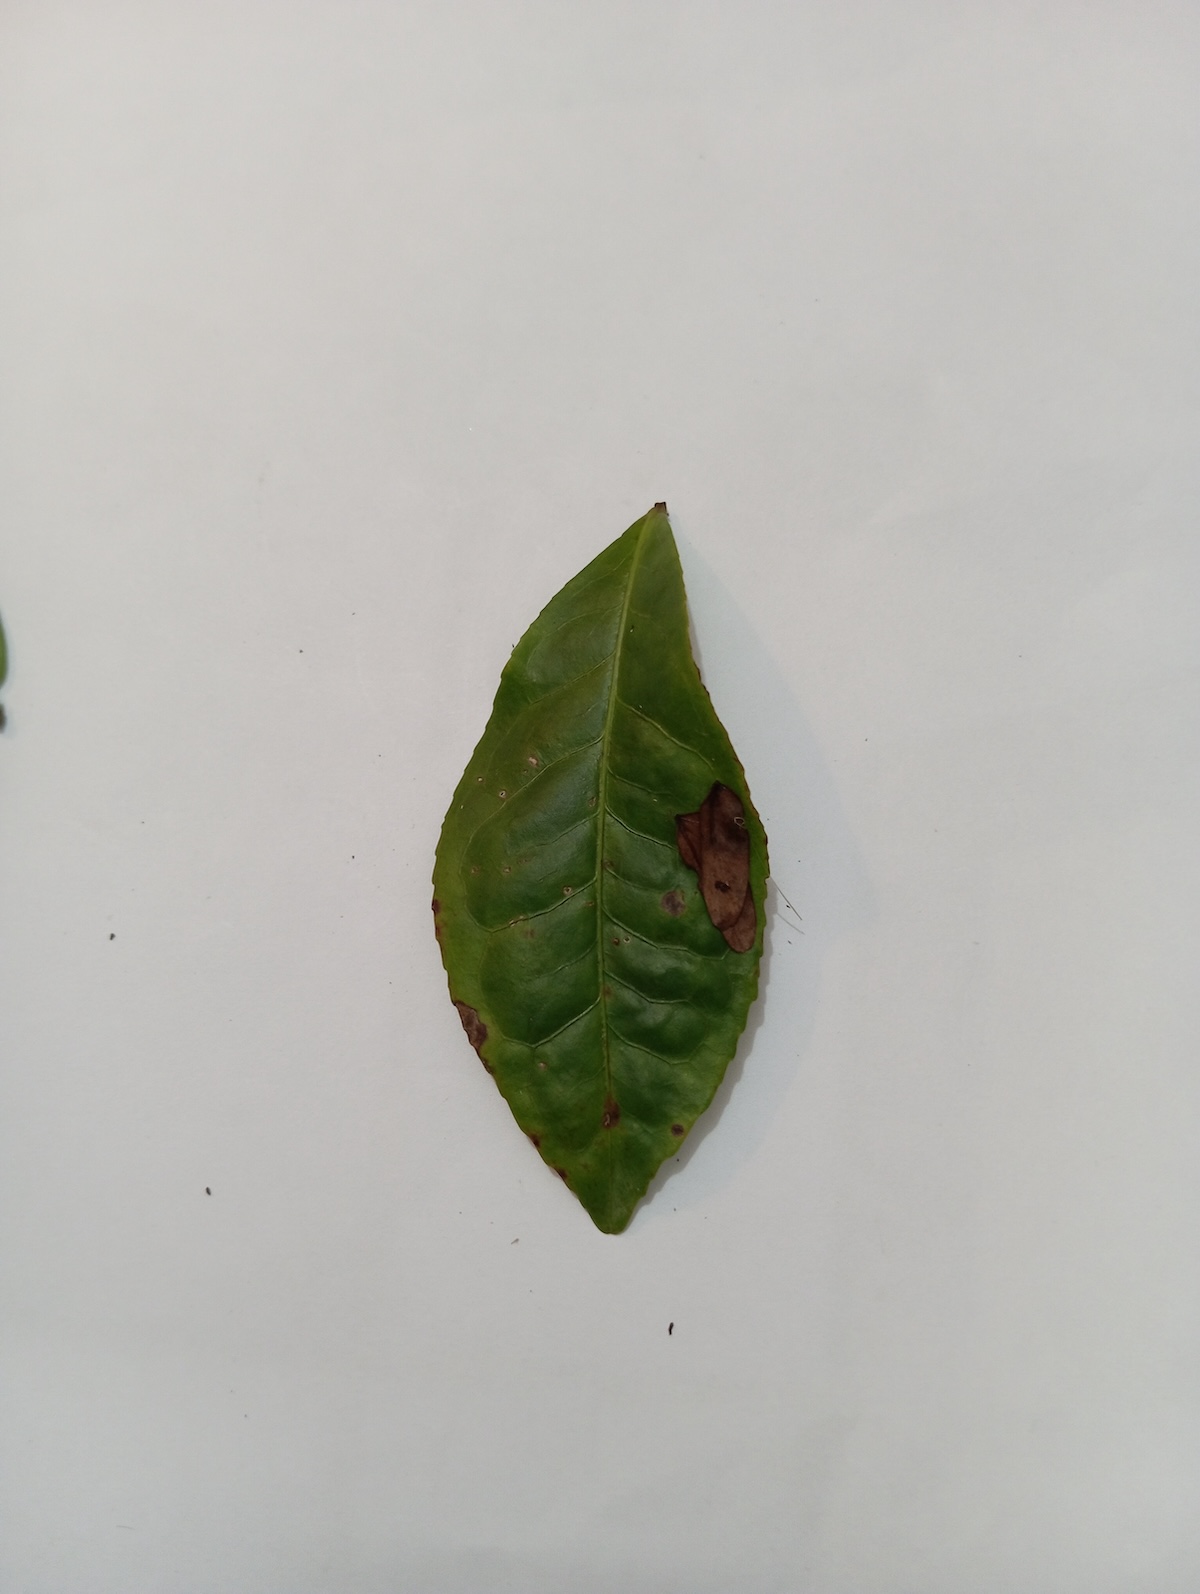
Label: Gray Blight